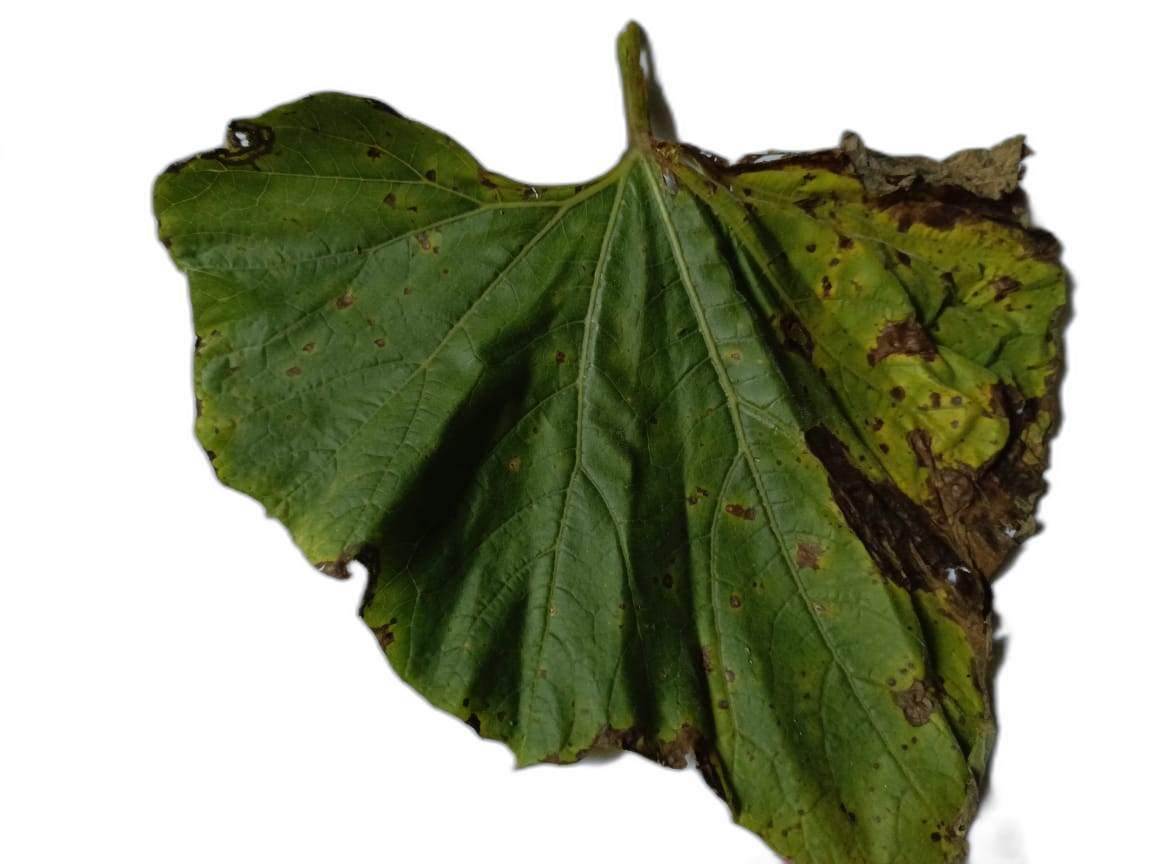
Crop: Bottle Gourd
Label: Anthracnose